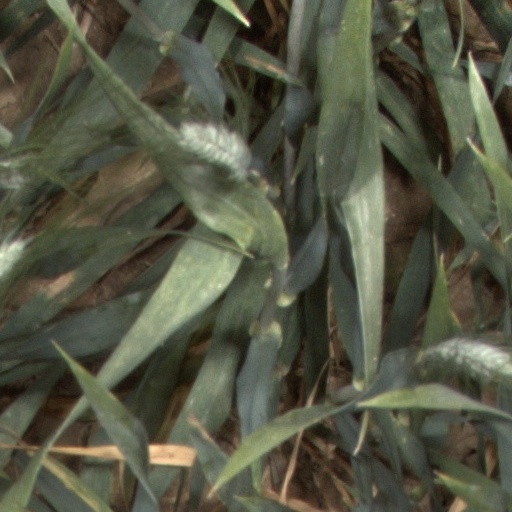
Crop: wheat